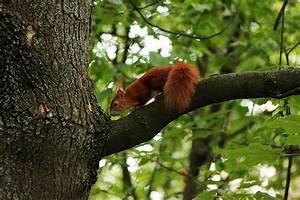
Label: scoiattolo